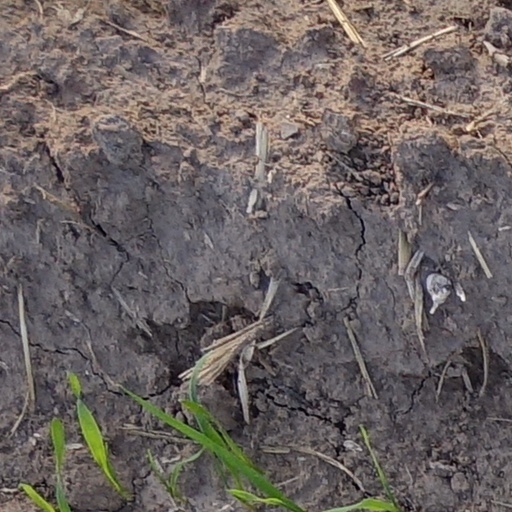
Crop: wheat